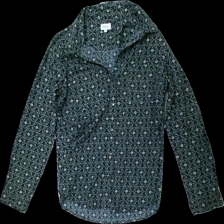
View: front
Type: Shirt
Category: Ladies
Brand: Amalia
Colors: Black, Beige
Material: 100% Polyester
Pattern: Other
Cut: Regular
Size: 42
Season: All
Price range: 50-100
Recommended usage: Reuse
Description: Patterned shirt